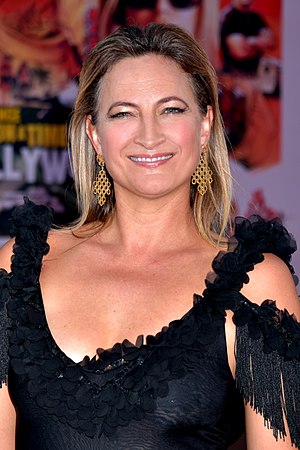
Zoë Bell
Zoe Bell in  Hollywood California - July 2019
Zoë E. Bell er en stuntkvinde og skuespillerinde fra New Zealand.